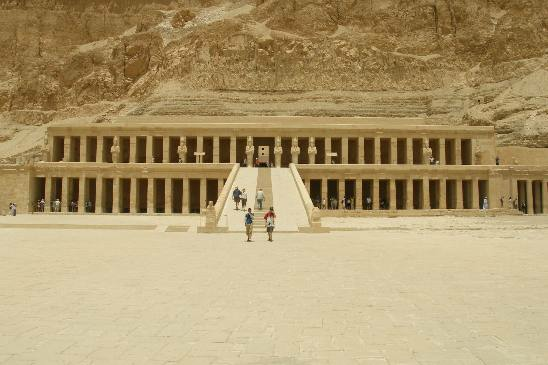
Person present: No